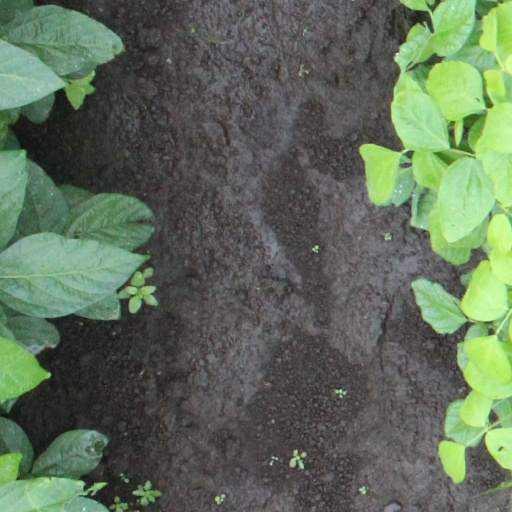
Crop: soybean